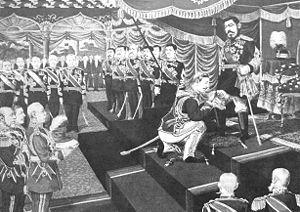
Le très noble ordre de la Jarretière est le plus élevé des ordres de chevalerie britanniques, fondé le 23 avril 1348 le jour de la Saint Georges, en pleine guerre de Cent Ans, par le roi Édouard III.